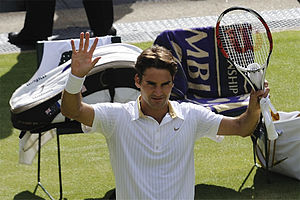
Wimbledon-mesterskaberne 2009
Roger Federer vandt herresingletitlen.
Roger Federer
Wimbledon-mesterskaberne 2009 var en tennisturnering, der blev spillet udendørs på græsbaner i perioden 22. juni – 5. juli 2009 i All England Lawn Tennis and Croquet Club i London, Storbritannien. Det var den 123. udgave af Wimbledon-mesterskaberne og den tredje Grand Slam-turnering i 2009. Kvalifikationen spilledes den 15. - 18. juni 2009 i Bank of England Sports Club i Roehampton.